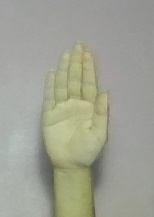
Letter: seen